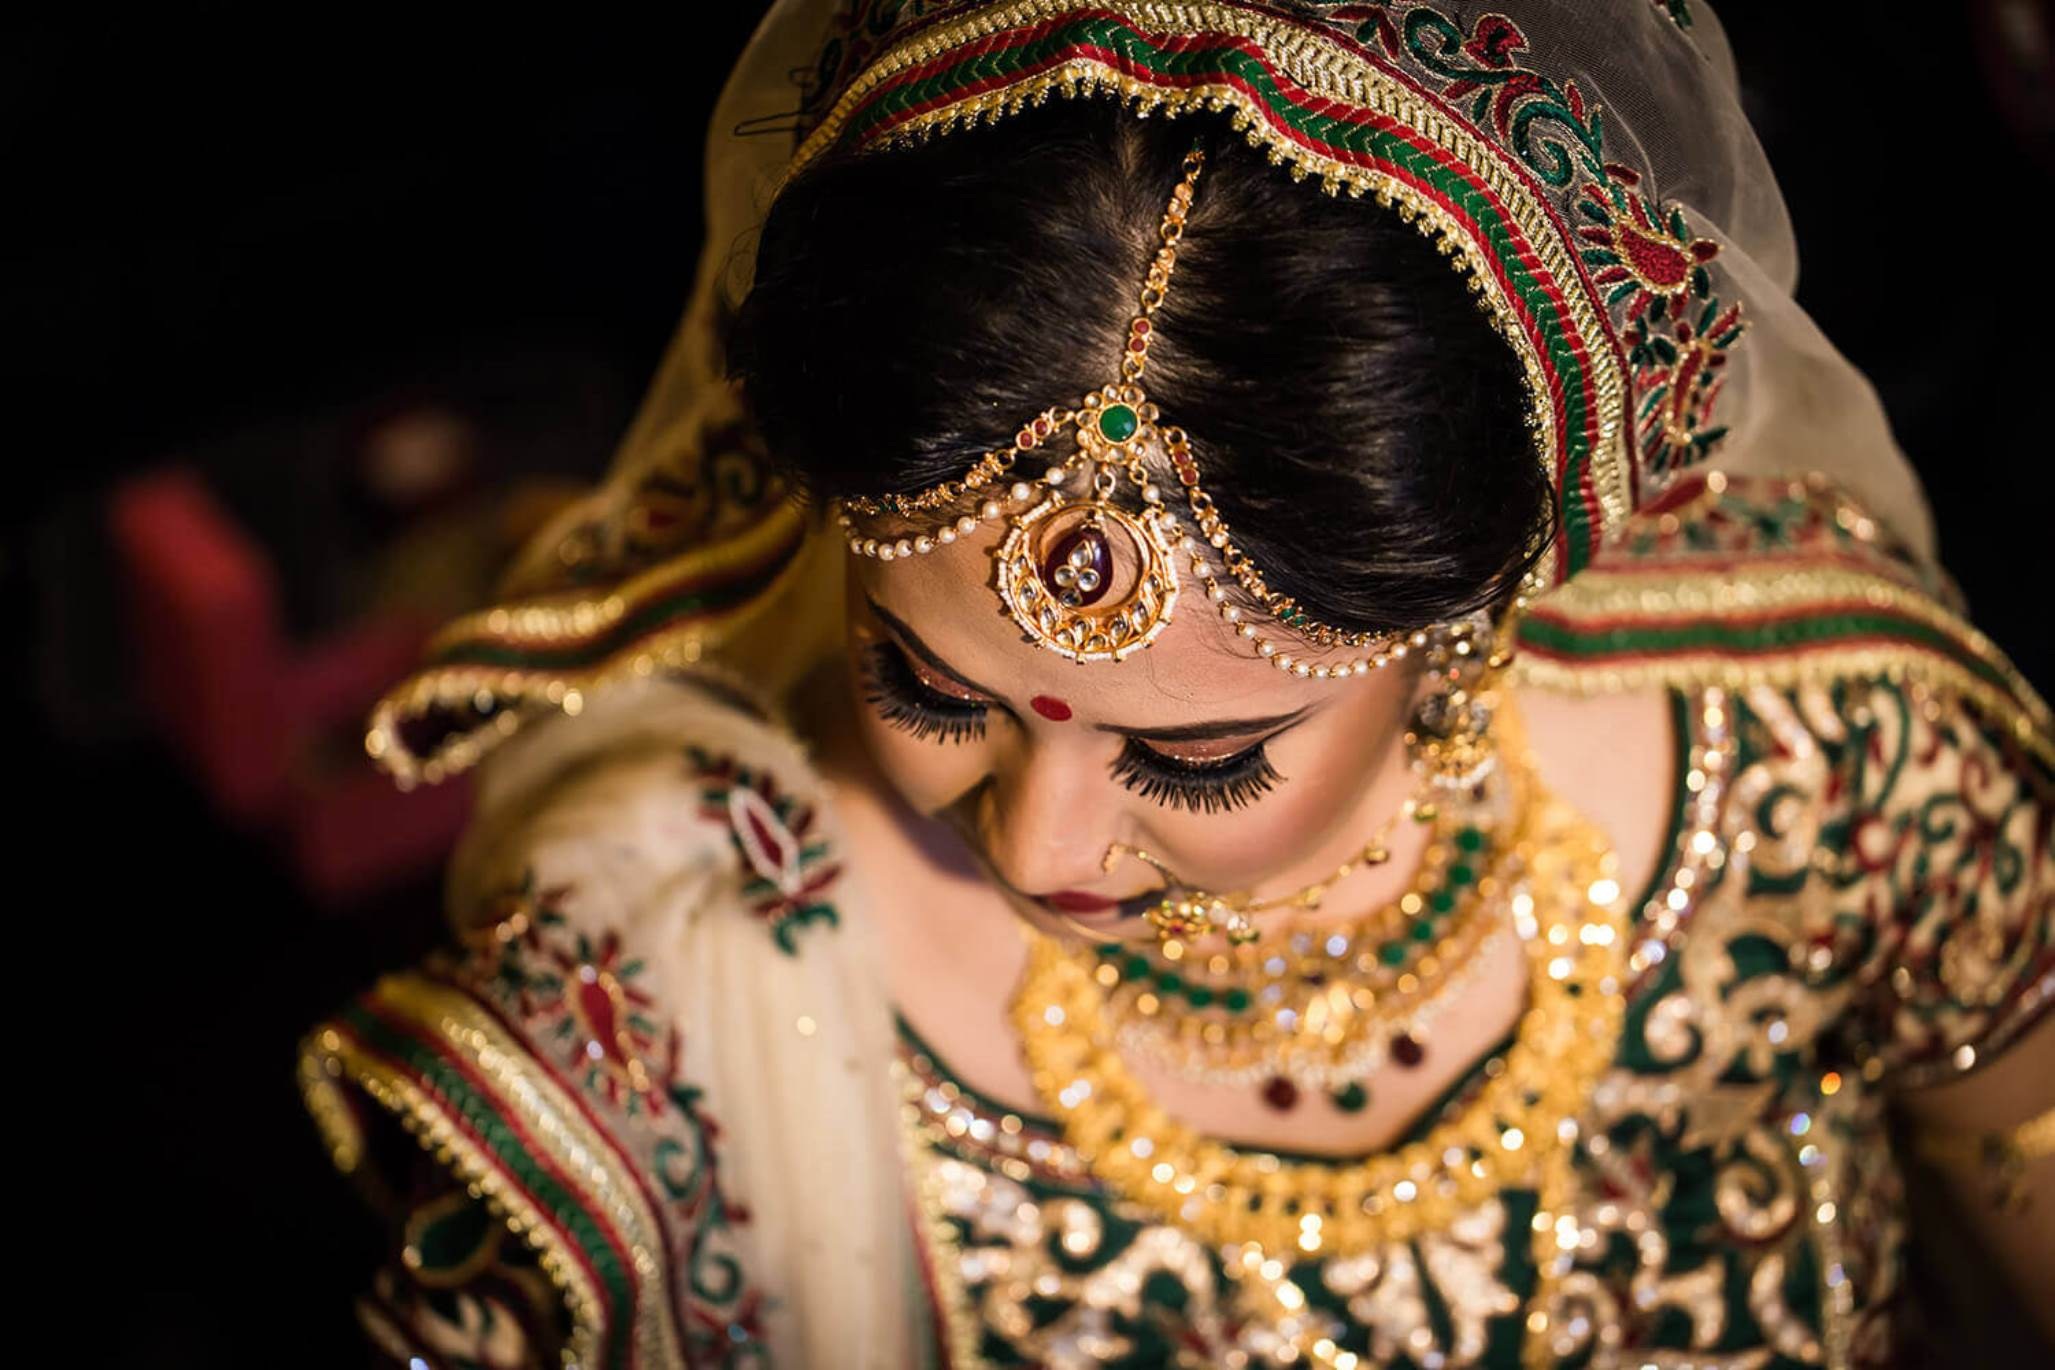
carnival, clothing, festival, temple, tradition, masque, nj photographers, wedding videos nj, indian wedding photographers nj, indian wedding videographer, nj wedding photographers